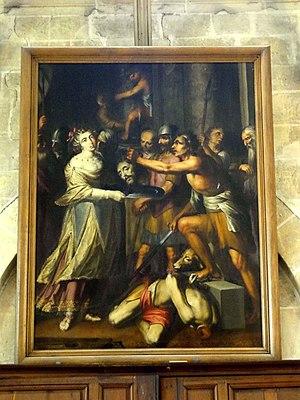
L'église Notre-Dame-de-l'Assomption est une église catholique paroissiale située à Auvers-sur-Oise, dans le département français du Val-d'Oise et la région Île-de-France. Elle a été fondée vers la fin du XIᵉ siècle par Philippe Iᵉʳ, puis reconstruite sous l'impulsion d'Adélaïde de Savoie qui réside souvent dans le manoir royal au nord de l'église après le décès de son époux Louis VI en 1137. Cette reconstruction commence par les parties orientales et s'achève par la nef, qui présente une élévation sur trois niveaux avec triforium. Elle se fait dans le style roman tardif encore manifeste dans les chapiteaux, basculant rapidement vers le style gothique naissant avec des fenêtres en arc brisé et des voûtes d'ogives. L'absidiole au nord est encore purement romane, mais elle n'est sans doute pas antérieure à 1137. Deux fenêtres du chevet sont remaniées au XIIIᵉ siècle dans le style gothique rayonnant, ce qui accentue l'écart stylistique de ces deux parties en réalité contemporaines. L'église Notre-Dame traverse les siècles sans subir de dommages notables lors des guerres, et la seule transformation entreprise est l'ajout de la chapelle de la Vierge peu avant le milieu du XVIᵉ siècle.